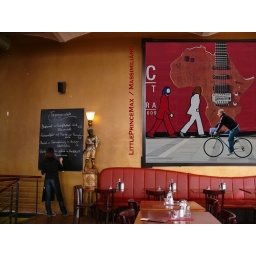
AFRICAN GUITAR - rock guitar mural in Milano, Italy; streetphotography by Massimiliano / LittlePrince